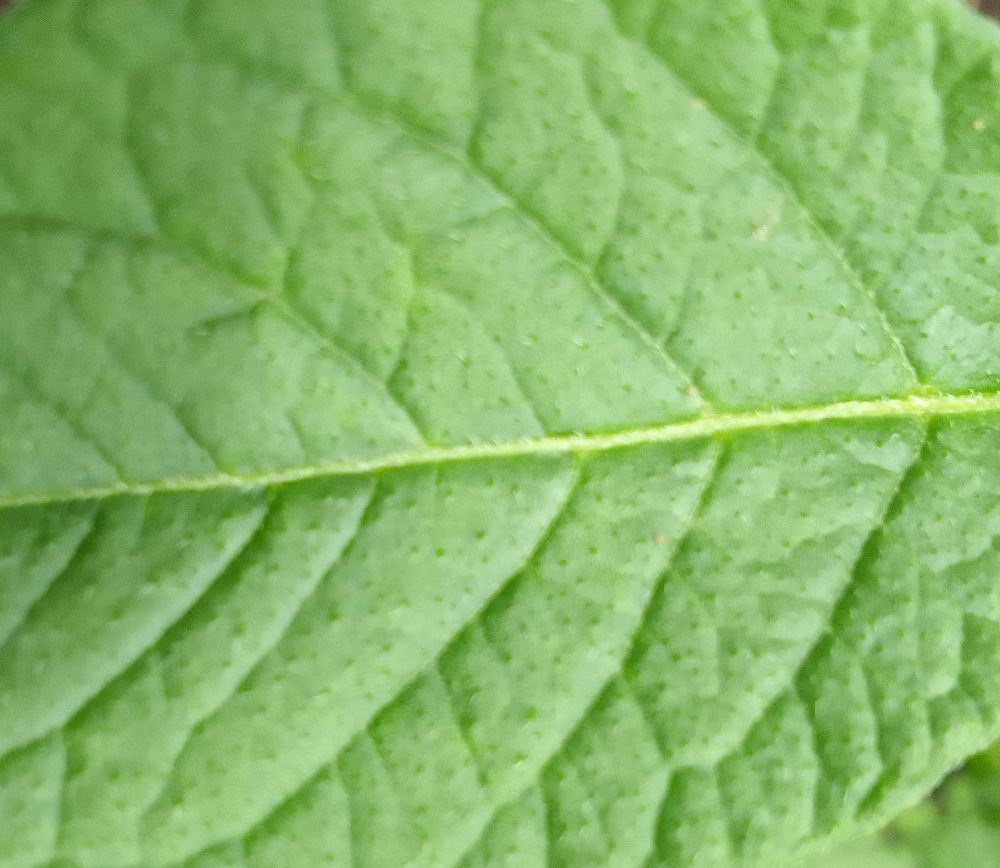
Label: Healthy